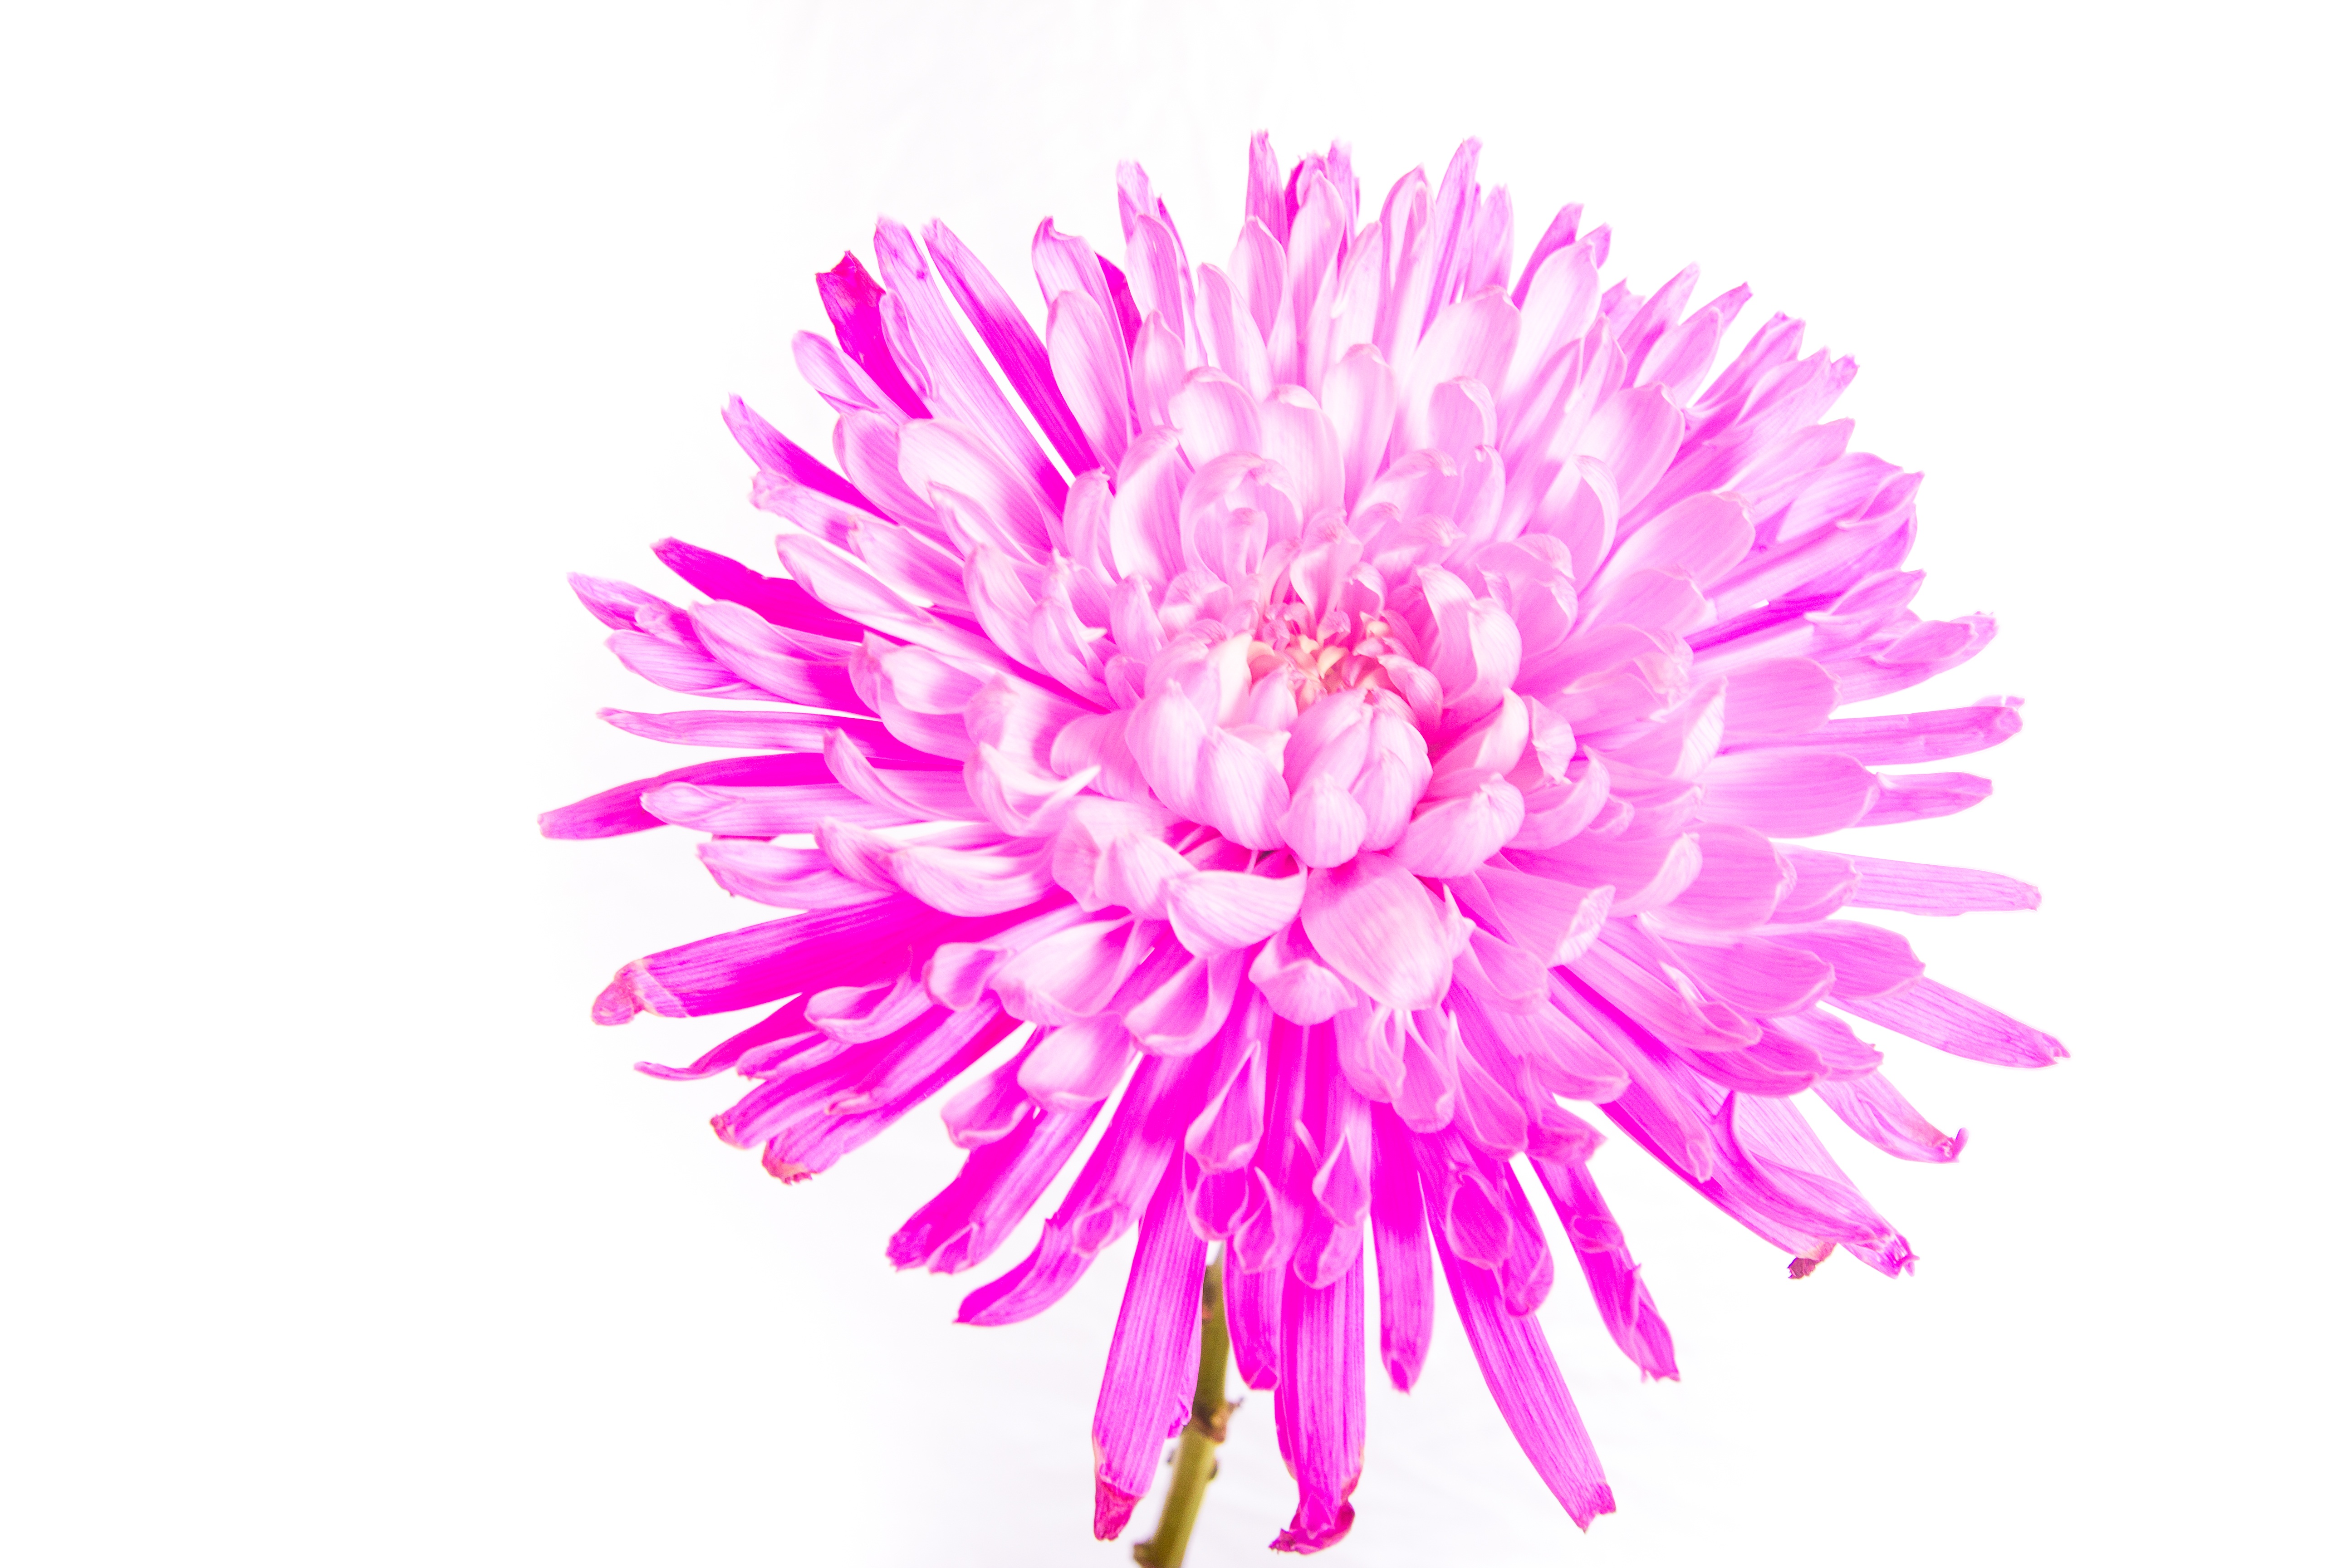
plant, flower, petal, pink, magenta, summer flowers, pink flowers, color pink, flowering plant, daisy family, land plant